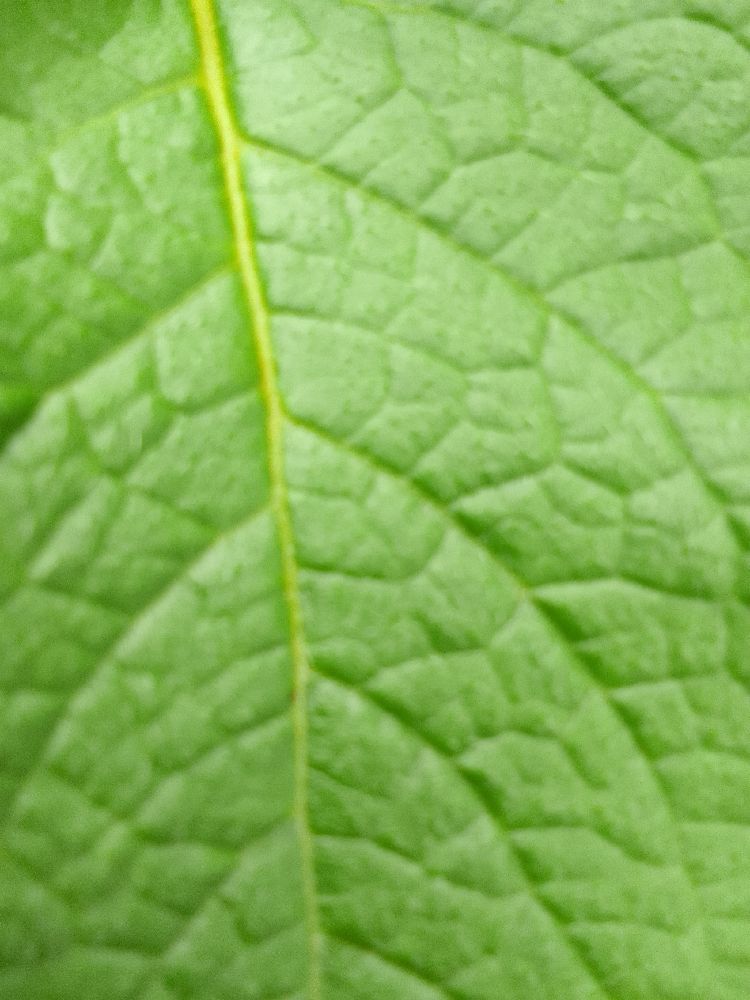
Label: Healthy